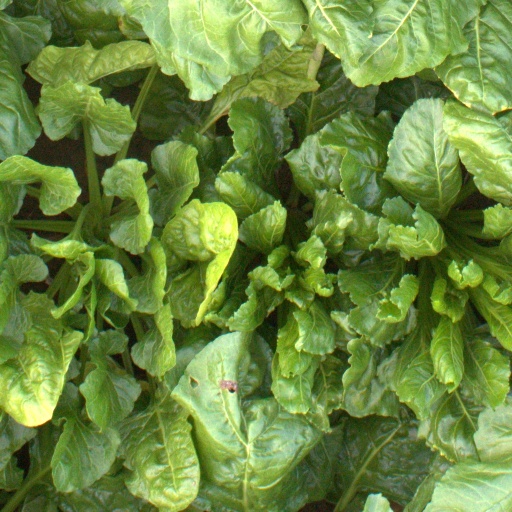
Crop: sugar beet